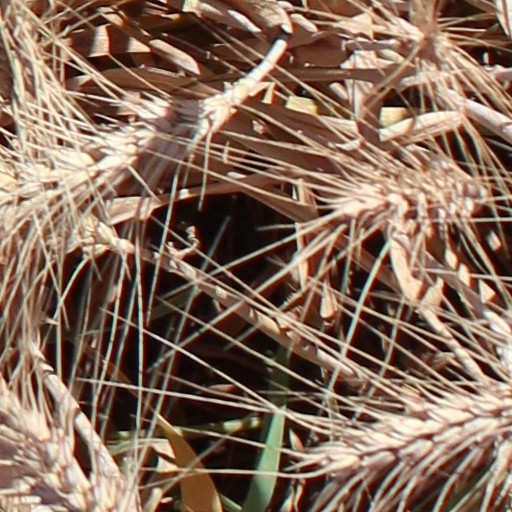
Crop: wheat